Brown & Hawkins Store

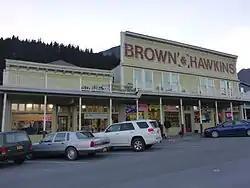

Brown & Hawkins is a general store in Seward, Alaska. It was founded in 1904 to serve the town and those constructing of the Alaska Central Railroad, and has been the oldest continuously operating business in Seward. It was listed on the National Register of Historic Places in 1988. It was announced in 2013 that the owners were retiring without finding anyone to buy their business.